B. Altman and Company

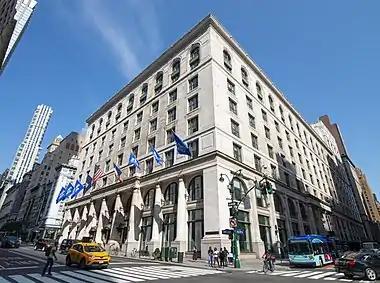
B. Altman's Fifth Avenue store, which is now home to The Graduate Center of The City University of New York, Church Pension Group, and Oxford University Press

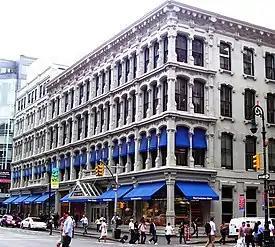
Altman's store on Sixth Avenue in the Ladies' Mile shopping district

B. Altman and Company was a luxury department store and chain, founded in 1865 in New York City, New York, by Benjamin Altman. Its flagship store, the B. Altman and Company Building at Fifth Avenue and 34th Street in Midtown Manhattan, operated from 1906 until the company closed the store at the end of 1989. Branch stores were all shuttered by the end of January 1990.